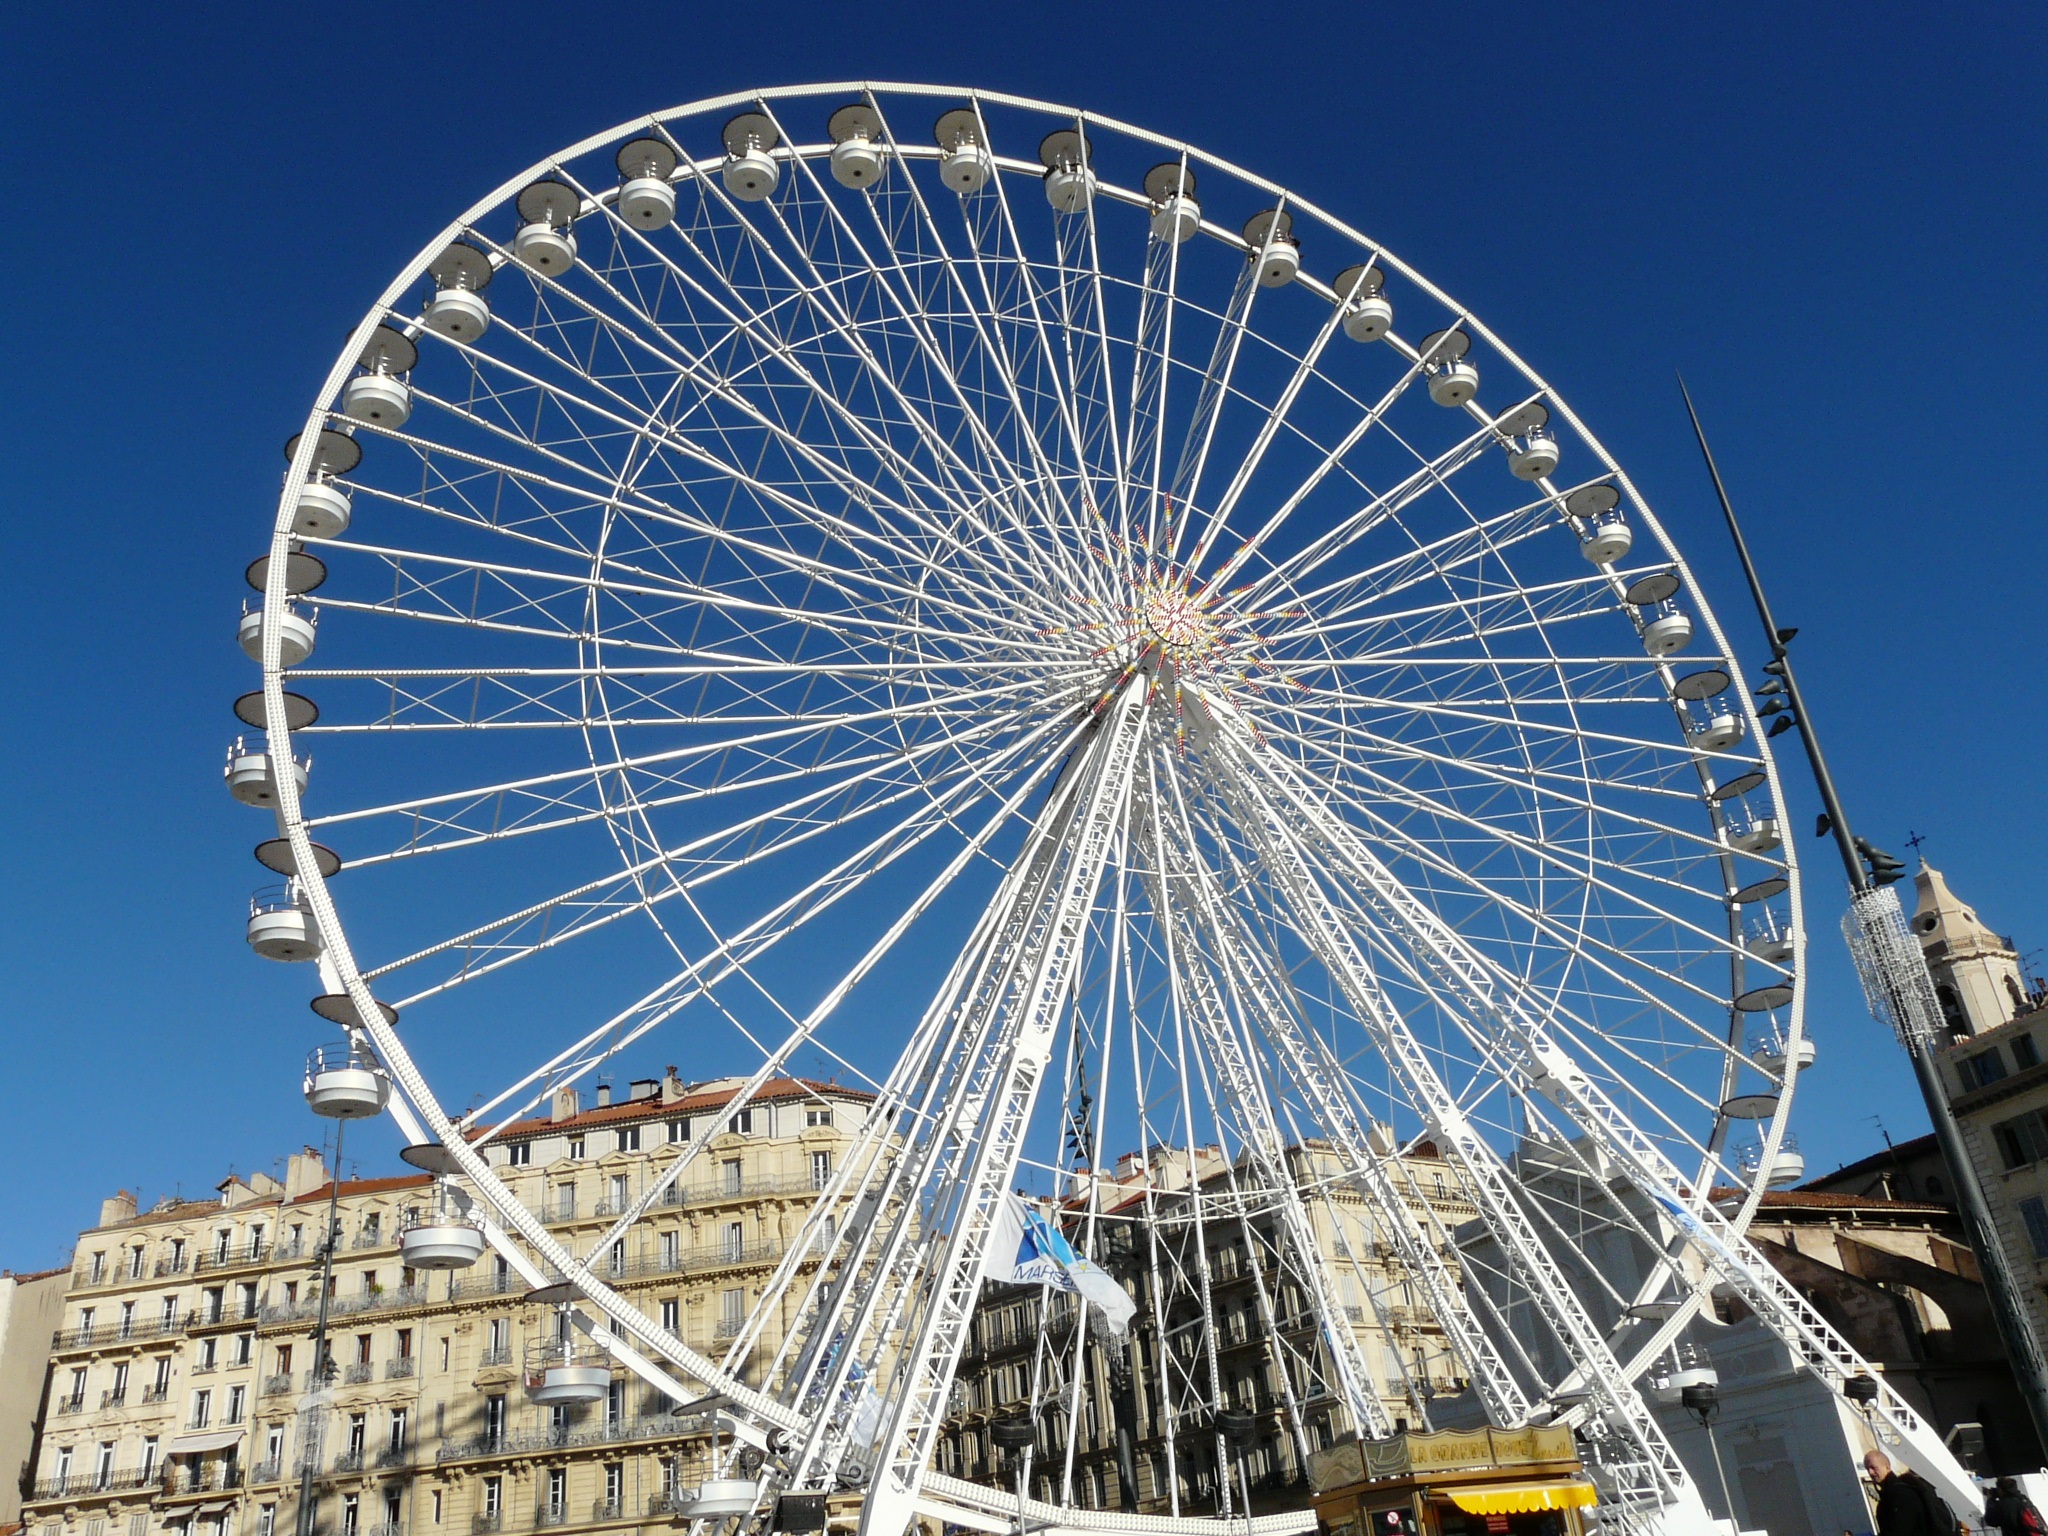
recreation, france, ferris wheel, amusement park, port, tourist attraction, marseille, outdoor recreation, geographical feature